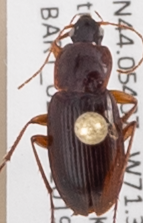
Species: Calathus ingratus
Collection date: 2019-08-21
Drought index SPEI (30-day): -0.554
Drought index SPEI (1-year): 0.9
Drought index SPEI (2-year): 0.71